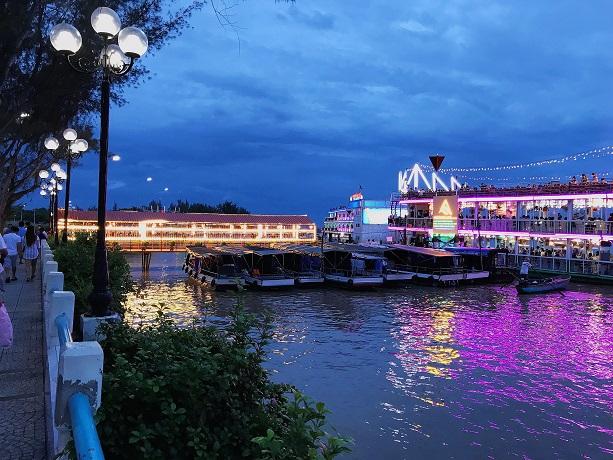
ở trên con sông có sự xuất hiện của nhiều con tàu đang đậu sát nhau